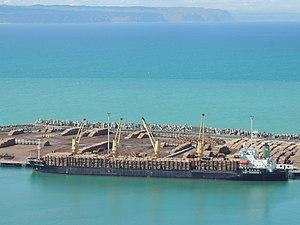
Les Accords Internationaux sur les Bois Tropicaux sont des accords, signés sous l'égide de l'ONU concernant le commerce des bois tropicaux. Trois accords ont été signés à Genève, le premier le 18 novembre 1983, le second le 26 janvier 1994 et enfin le dernier en 2006. Ce sont des accords visant à fournir un cadre de coopération efficace entre les pays producteurs de bois tropicaux et les pays consommateurs. Ils visent à encourager l'élaboration de politiques de développement durable, à la conservation des forêts tropicales et de leurs ressources génétiques.